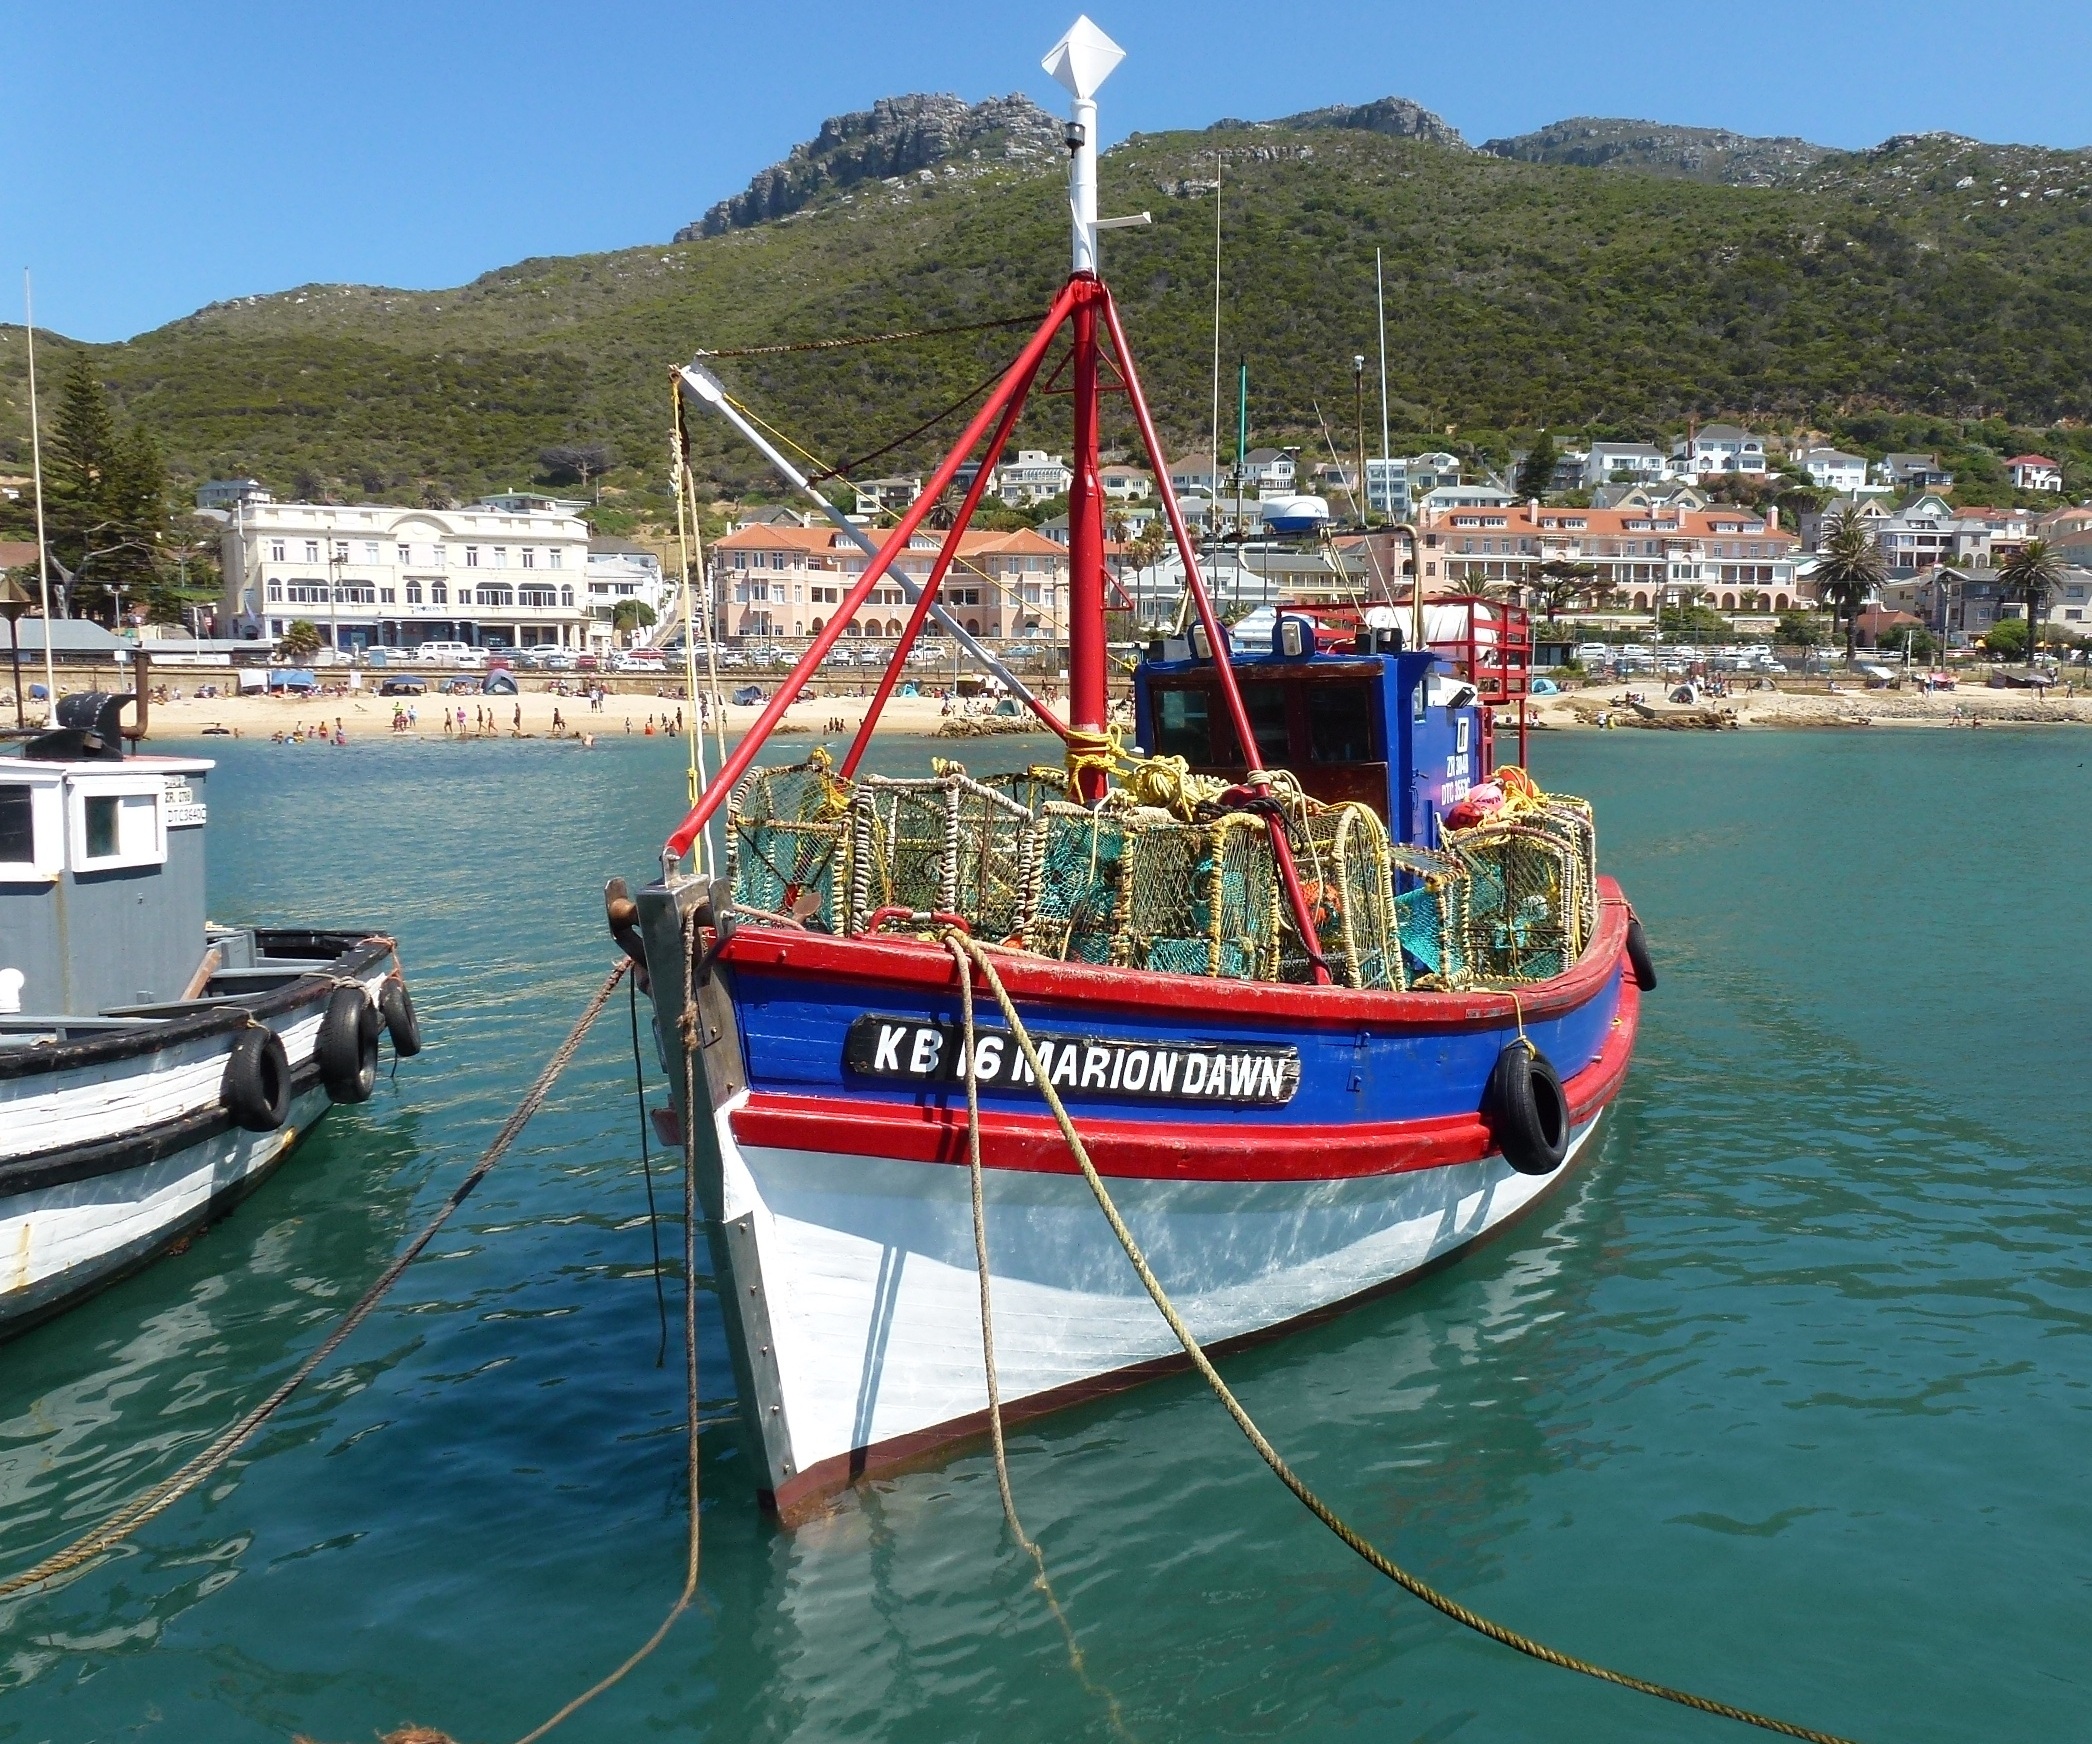
sea, coast, boat, ship, vehicle, bay, harbor, harbour, waterway, fishing boat, boating, channel, tugboat, watercraft, south africa, fishing vessel, cape town, freight transport, fishing trawler, lobster traps